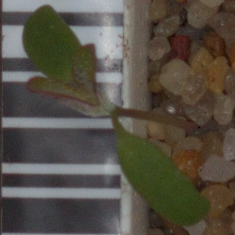
Label: fat_hen